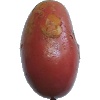
Label: Potato Red Washed 1